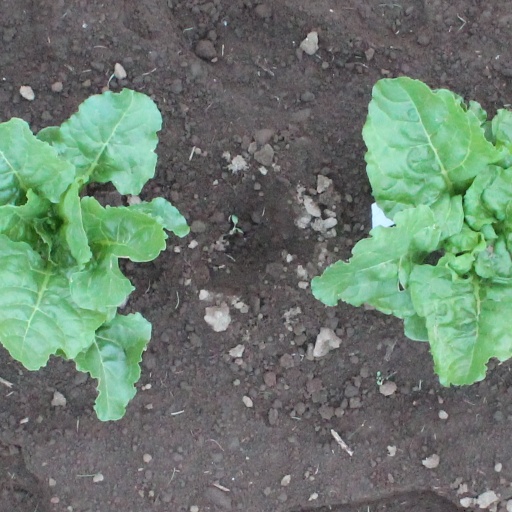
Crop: sugar beet